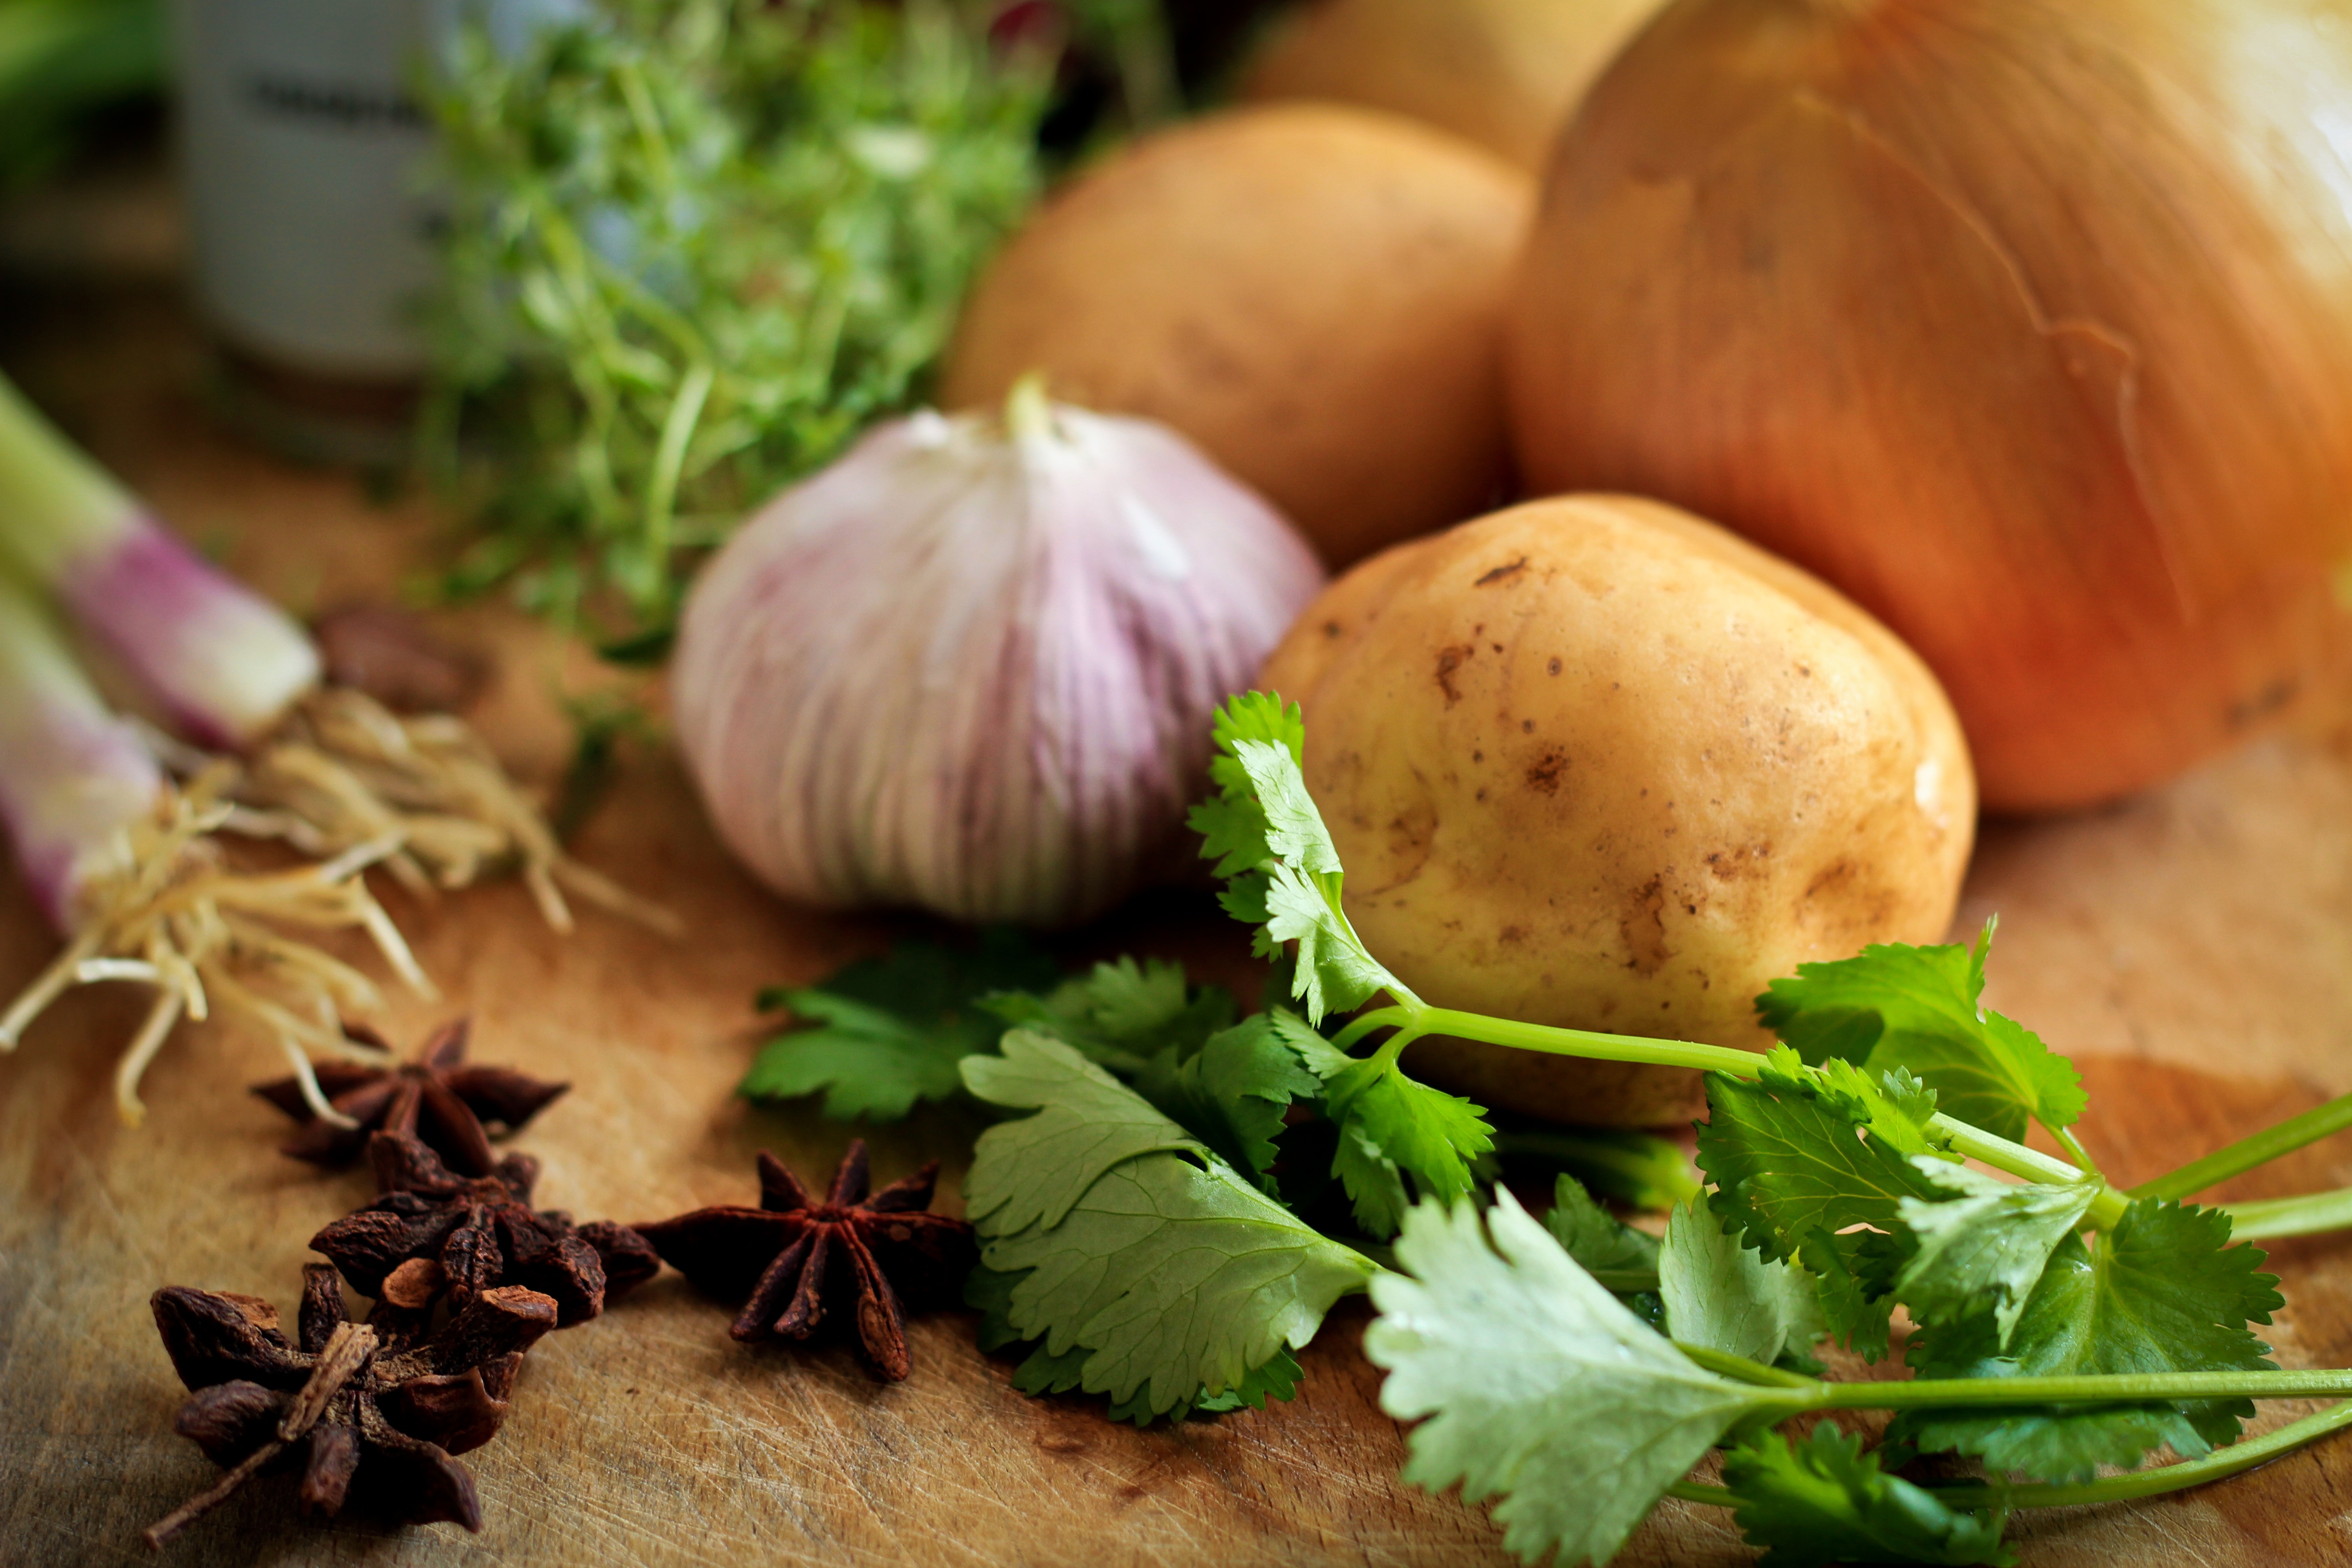
plant, dish, food, herb, garlic, produce, vegetable, onion, potato, flowering plant, shallot, land plant